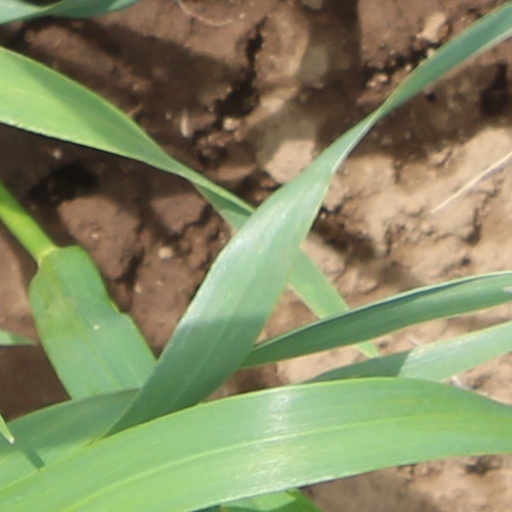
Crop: wheat